Tegucigalpa

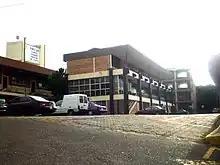
"Jesus' Sacred Heart" campus in Comayagüela of the Catholic University of Honduras (UNICAH)

Tegucigalpa is the political and administrative center of Honduras. It is also the seat of government of the Francisco Morazán department. All three branches of the national government as well as their immediate divisions—including the 16 departments of the Executive Branch, the National Congress, the Supreme Court of Justice, the Armed Forces and National Police headquarters—are located in the city. Most public agencies and state-owned companies are headquartered in the capital as well.